The Beach of Lost Children

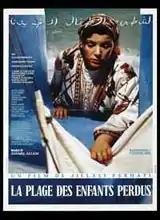

The Beach of Lost Children is a 1991 Moroccan-French drama film written and directed by Jillali Ferhati. It was screened in competition at the 48th Venice International Film Festival.